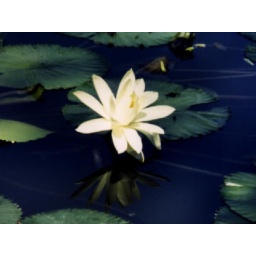
lotus flower in Indian river